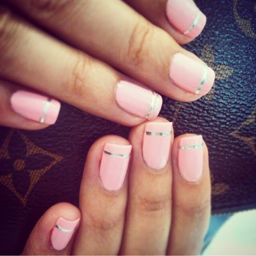
your nails are a way to speak your style without having to say a word